Ozyory, Moscow Oblast

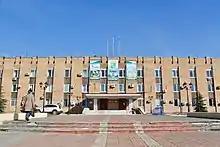
Town council

On 28 February 2022, the Polish city of Radom ended its partnership with Ozyory as a reaction to the 2022 Russian invasion of Ukraine.